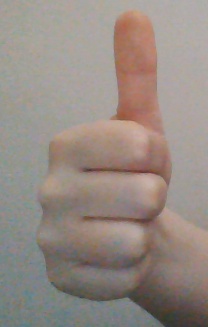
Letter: aleff